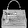
Label: Bag